WEHM

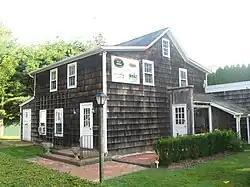
Amagansett studios

WEHM signed on in 1993 at 96.7 MHz licensed in East Hampton to East Hampton Broadcasting. Its ownership was made up of majority owners Leonard Ackerman, a local attorney, and Mickey Shulhof, then Sony America chairman, with minority interest held by such notables as Billy Joel, Christie Brinkley and others. The station would sign on with an Adult Contemporary format, later changing to a AAA format which proved very successful.